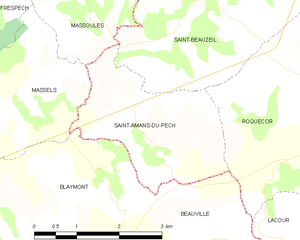
Carte des communes françaises Saint-Amans-du-Pech